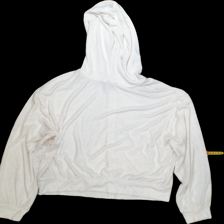
View: back
Type: Sweater
Category: Ladies
Brand: H&M
Colors: White
Material: 85% Visc 15% Poly
Pattern: Plain
Cut: Regular
Size: L
Season: All
Trend: No trend
Stains: No
Price range: 50-100
Recommended usage: Reuse